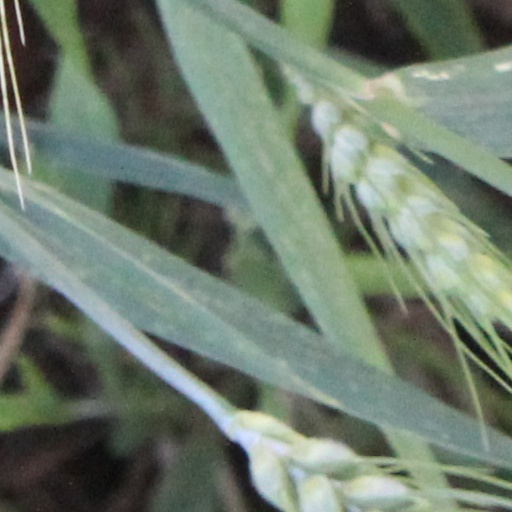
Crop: wheat